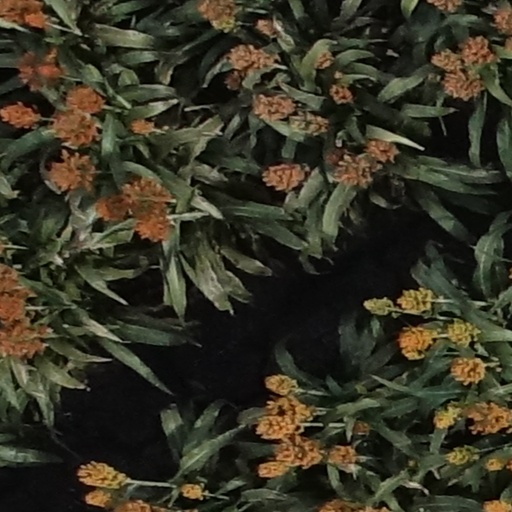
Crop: sorghum